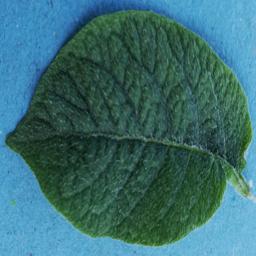
Label: Potato___Healthy